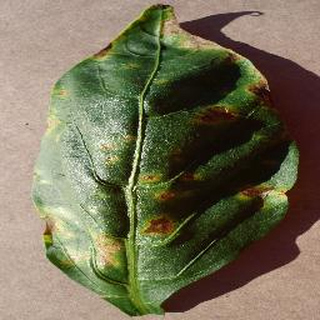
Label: bell_pepper_bacterial_spot